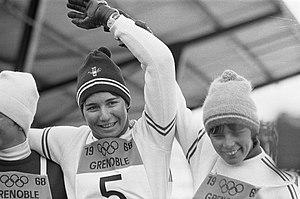
Marielle Goitschel, née le 28 septembre 1945 à Sainte-Maxime, Var, est une skieuse alpine française, originaire de Val-d'Isère.